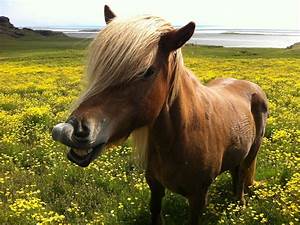
Label: horse